Jean-Pierre Rampal

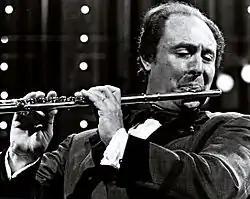
At Boston Pops show in 1977

Throughout the 1960s, 1970s, and 1980s, Rampal remained especially popular in the US and Japan (where he had first toured in 1964). He toured America annually and was a regular presence at the Mostly Mozart Festival at the Lincoln Center in New York. At his busiest, he performed between 150 and 200 concerts a year.